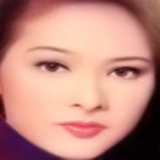
ca sĩ Như Quỳnh